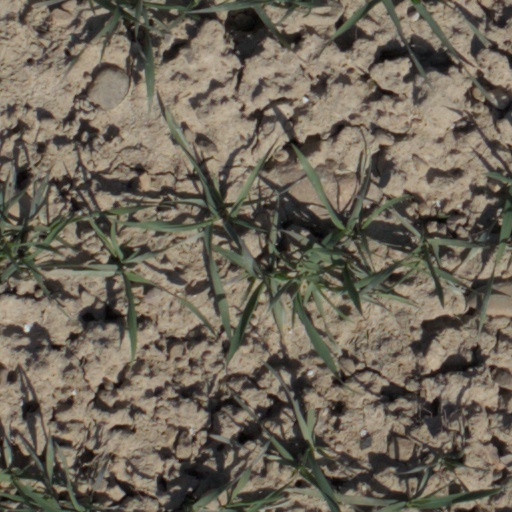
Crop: wheat